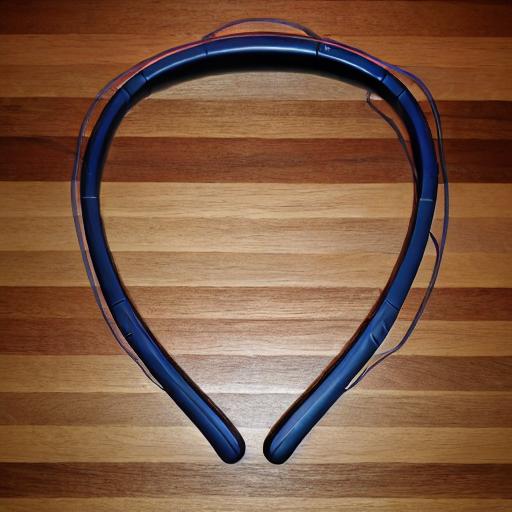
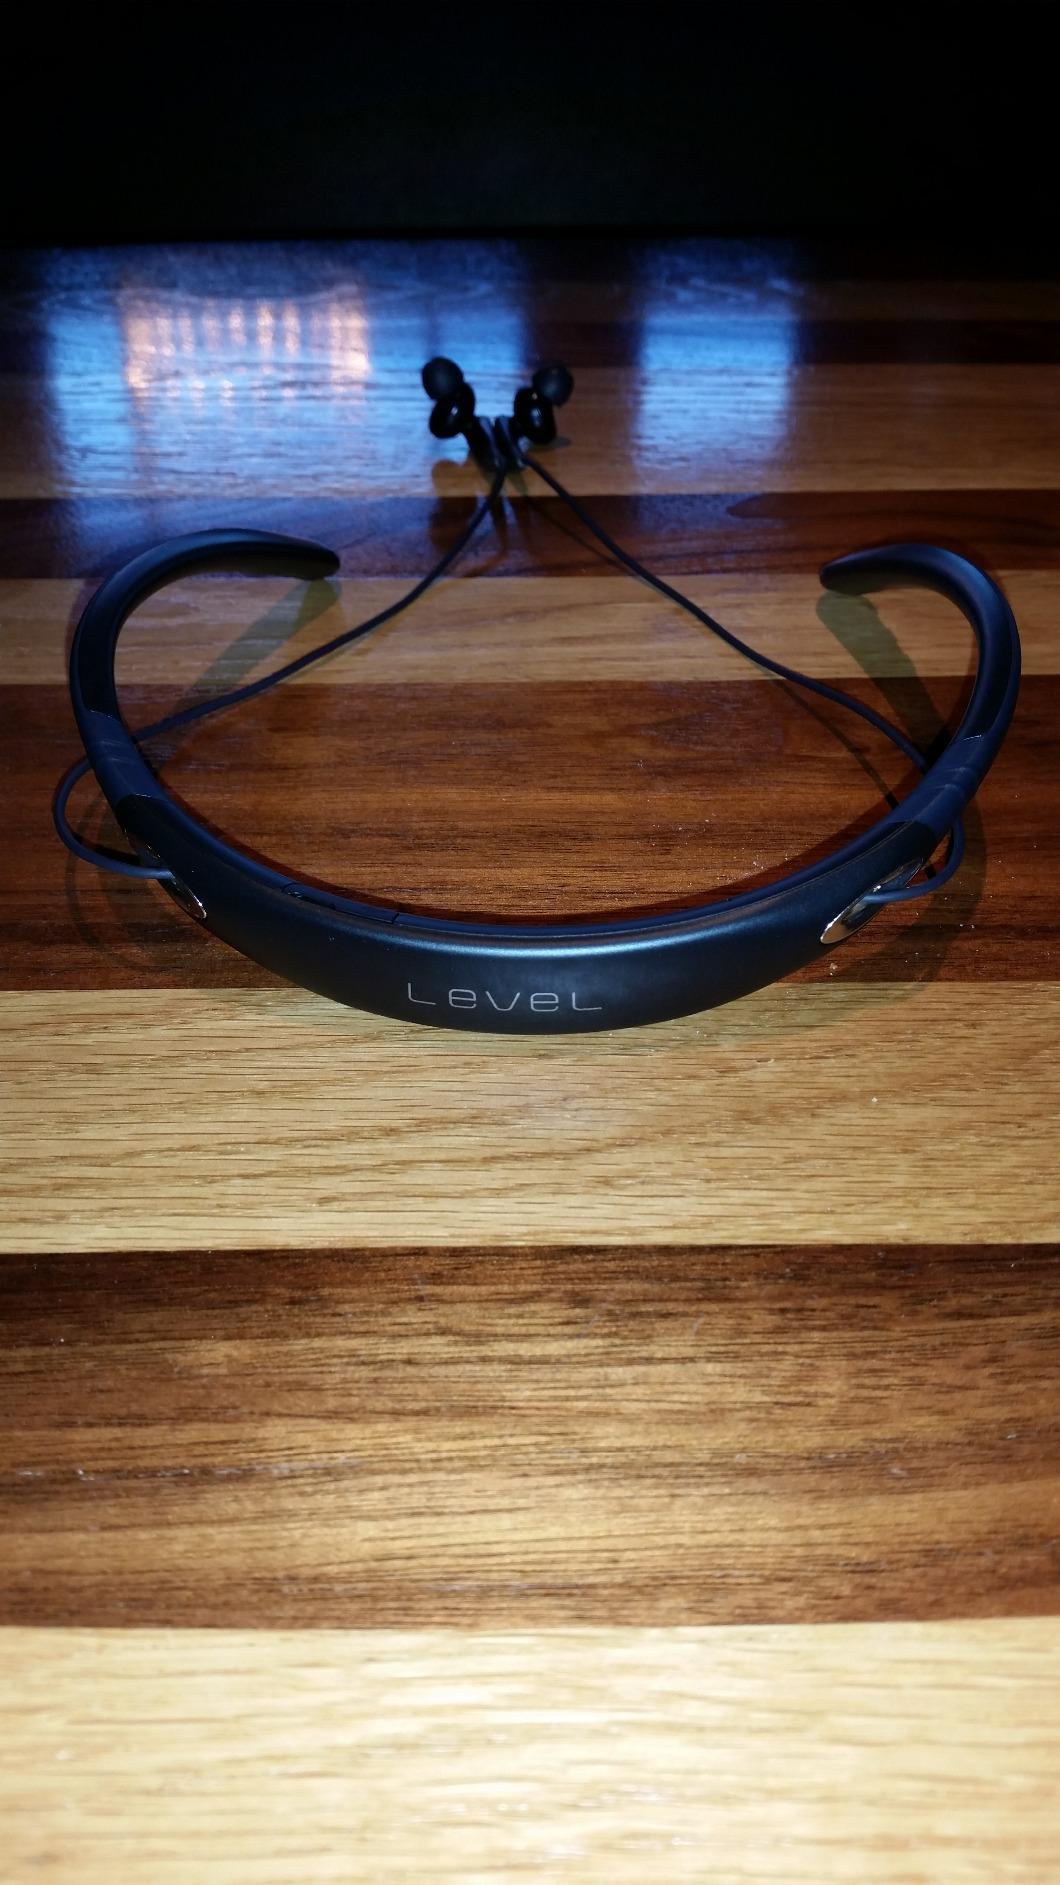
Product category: headphones
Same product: no